William Dollard

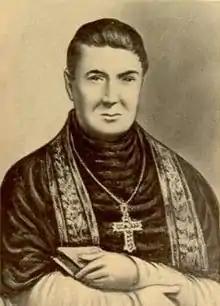

William Dollard (baptised 29 November 1789 – 29 August 1851) was an Irish born Canadian Roman Catholic priest and Bishop of Saint John in America, New Brunswick from 1842 to 1851. William was born in County Kilkenny, Ireland, to Michael Dollard and Anastasia Dunphy. He studied in St Kieran's College, Kilkenny, and completed his theological training in Canada.